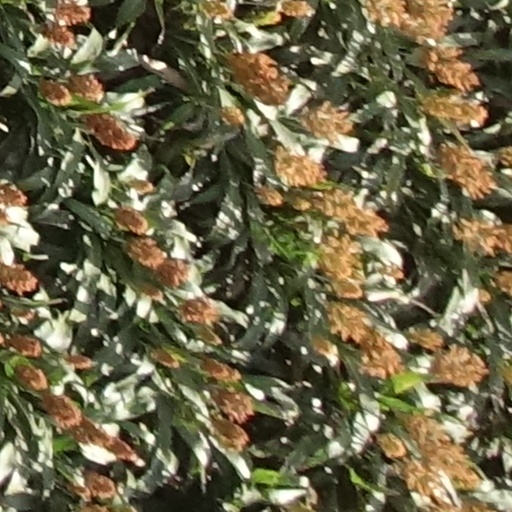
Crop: sorghum